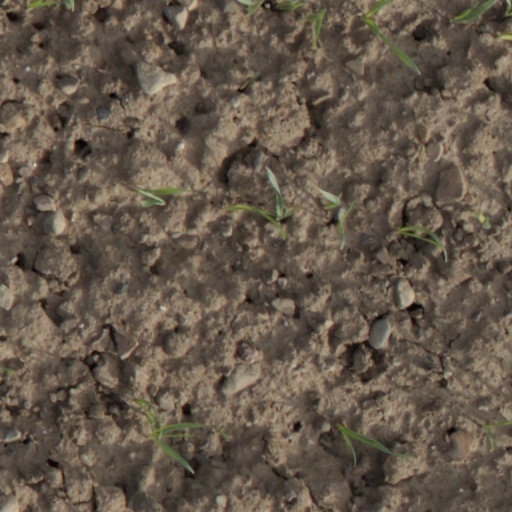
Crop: wheat